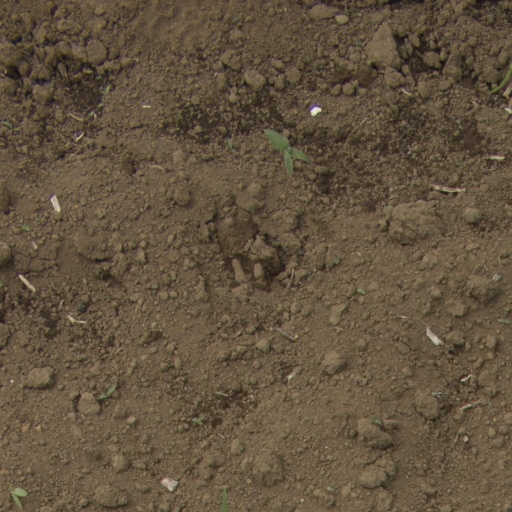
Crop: Jerusalem artichoke